Crimean Tatar alphabet

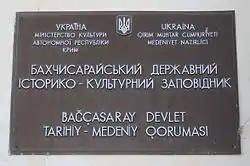
Crimean Tatar Latin script on the table in Bakhchysarai.

Cyrillic for Crimean Tatar was introduced in 1938 as part of Cyrillization of languages in Soviet Union. It is based on Russian alphabet with no special letters. From 1938 to 1990s, that was the only alphabet used for Crimean Tatar.